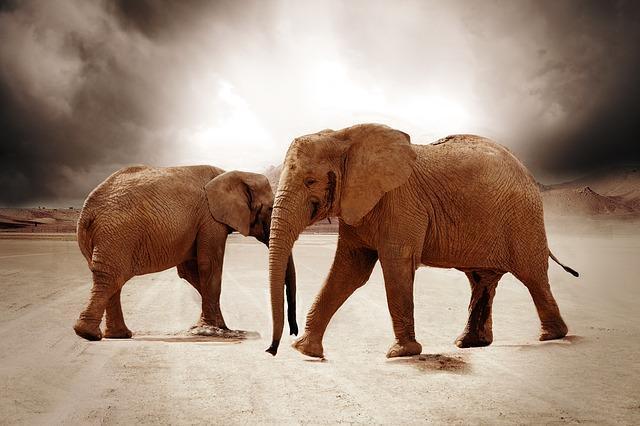
elephant